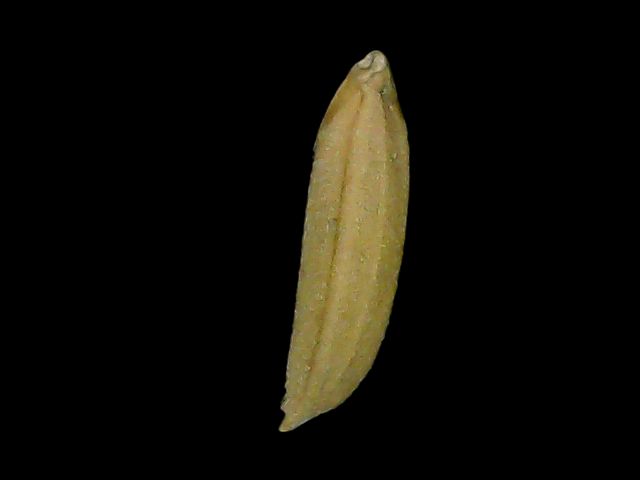
Rice variety: Bd85